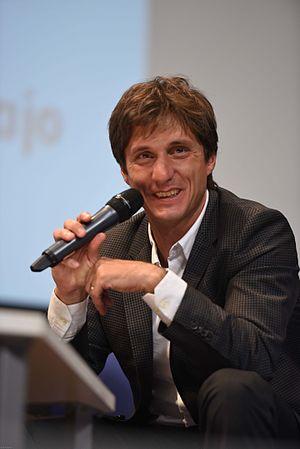
Gustavo Barros Schelotto, né le 4 mai 1973 à La Plata, est un footballeur argentin. Le milieu de terrain prend sa retraite en 2007, après avoir évolué en Argentine, en Europe, et aux États-Unis.